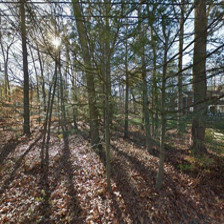
Label: streetView